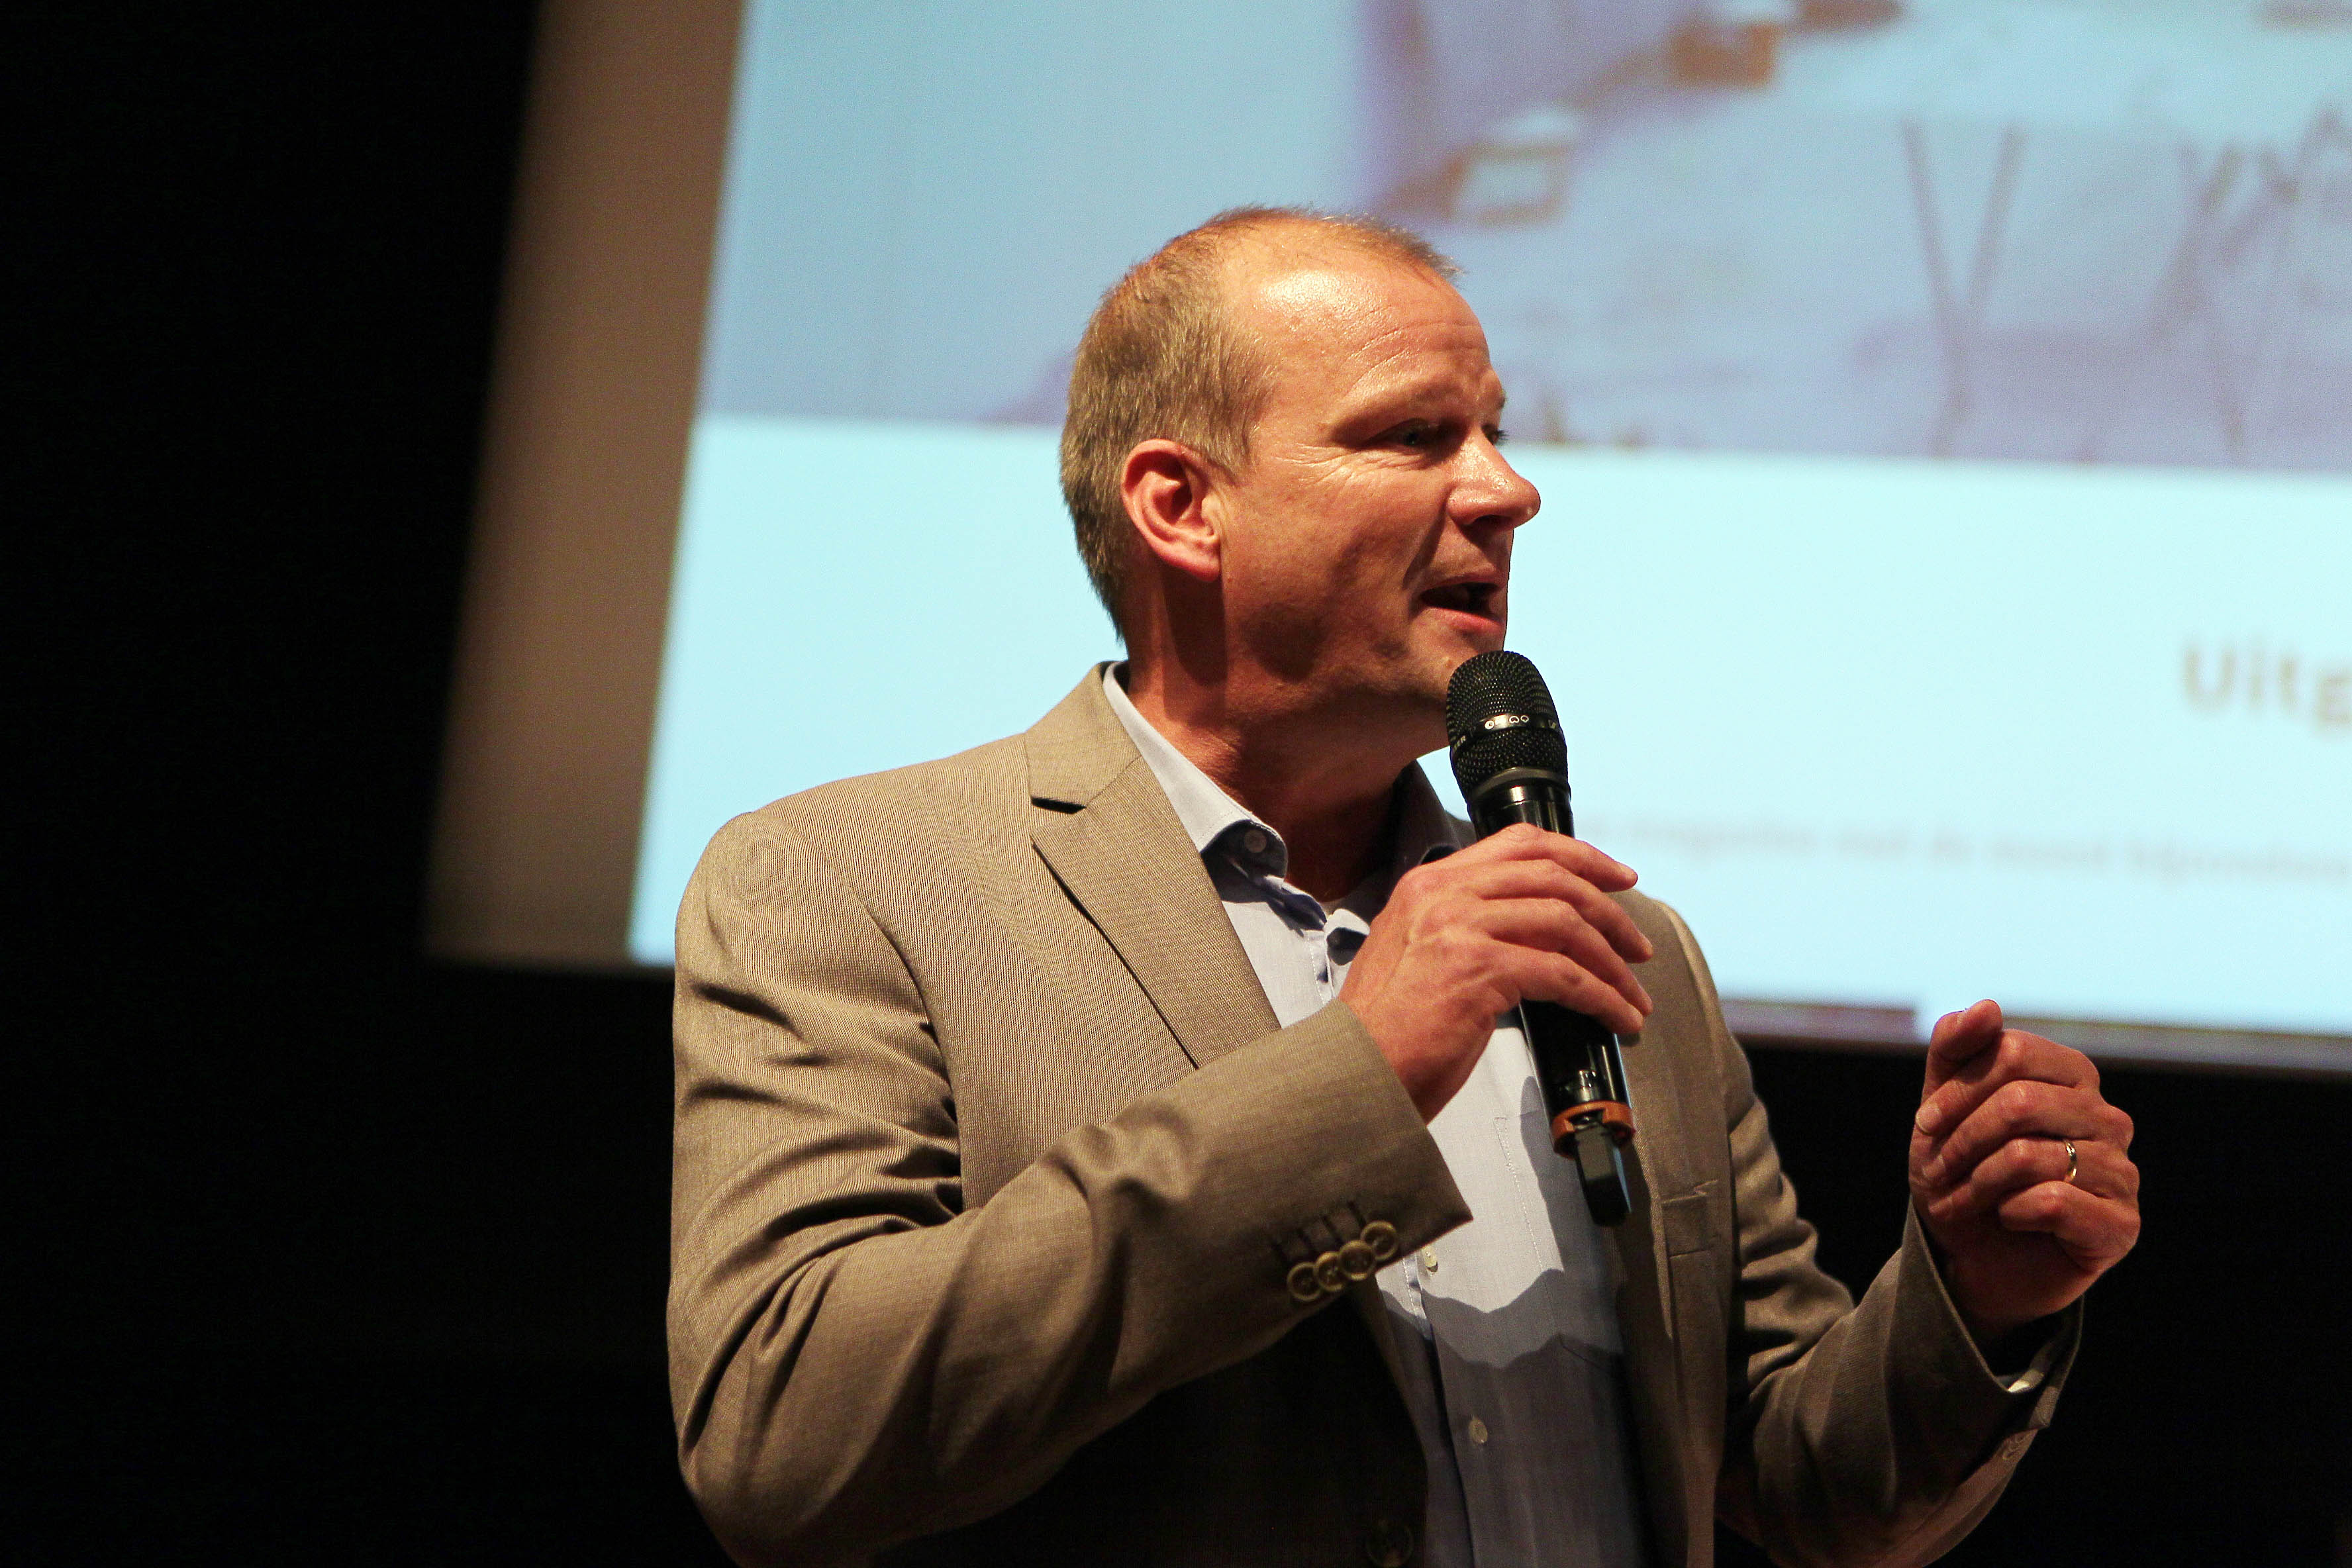
communication, profession, conversation, speech, entrepreneur, orator, business executive, public relations, public speaking, motivational speaker